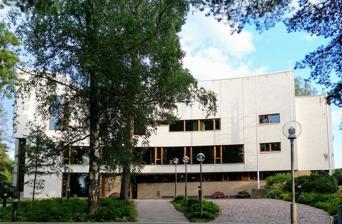
Building: Finnish State Guesthouse
Country: Finland
Year built: 1984
Building in Helsinki, Finland Finnish State Guesthouse Valtion vierastalo / Statens gästhus General information Coordinates 60°11′34″N 24°52′28″E / 60.1928°N 24.8745°E / 60.1928; 24.8745 Completed 1984 Renovated 2001, 2024 Cost EUR 3.5m Renovation cost EUR 19m (2024) Owner Finnish Government Technical details Material Masonry Floor count 3 Floor area 2,525 square metres (27,180 sq ft) Design and construction Architect(s) Einari Teräsvirta Developer Polar-Yhtymä The Finnish State Guesthouse ( Finnish : Valtion vierastalo , Swedish : Statens gästhus ) is the official visitor accommodation of the Finnish Government , located in the Munkkiniemi district of Helsinki . Background and use In the 1970s, the need arose for a better and more modern facility to accommodate official visitors. A building plot was earmarked for this purpose, carved out of parkland in Munkkiniemi, adjacent to the Hotel Kalastajatorppa to which it is connected by a tunnel; the rationale being that catering, housekeeping, and similar services could be provided by the hotel as part of their normal operations, thus negating the need for the guesthouse to employ its own permanent staff. The building was designed by architect Einari Teräsvirta , who had also designed Kalastajatorppa, and completed in 1984. The budgeted cost was c. FIM 22m, or over EUR 3.5m in today's money. The Guesthouse is reserved for use by foreign heads of state during state visits , and for other official visits by heads of government and other high-level visiting dignitaries. The facility's use is determined by the Government ( Valtioneuvosto ). In a typical year, the Guesthouse is used approximately ten times. Guests have included Prince Philip , Harald V , George H. W. Bush , Boris Yeltsin , Hillary Clinton , Donald Trump , Joe Biden , Xi Jinping and Ban Ki Moon , among others. As temporary presidential accommodation Following his March 2024 inauguration as the President of Finland , Alexander Stubb and his family were accommodated in the State Guesthouse, as the President's official residence Mäntyniemi , nearby some 1 kilometre (0.6 mi) away, was about to undergo an extensive renovation lasting several years. Previously, the Guesthouse also briefly accommodated President Mauno Koivisto in 1986. Architecture Teräsvirta designed the building to blend into its pinewood and rocky outcrop surroundings. Its exterior cladding features red-brown granite , light sandstone, and wood. Parts of the building have sea views over the nearby Laajalahti inlet. The building's floor area is 2,525 square metres (27,180 sq ft) (gross), laid out over three stories connected by a lift. In addition to living and dining areas it comprises 11 bedrooms or suites – including a 170 square metres (1,800 sq ft) master suite – as well as a sauna and swimming pool complex. Interior The interior design is by Antti Nurmesniemi , and furnishings by his wife Vuokko Nurmesniemi . With plain, white surfaces and large windows, the overall feel is light and airy. There is extensive use of natural wood and white marble, including in all the en-suite bathrooms. Much of the furniture and lighting fixtures are designs by Alvar Aalto , and other contents feature Finnish arts and design by the likes of Timo Sarpaneva , Raimo Utriainen , Sam Vanni , Pentti Kaskipuro , and Rafael Wardi [ fi ] . Refurbishment The building was first renovated in 1998–2001. In 2022–2024, a comprehensive refurbishment was carried out, at a cost of c. EUR 19m. As part of this, exterior and interior features were renovated and updated, security features were strengthened, and technical infrastructure modernised. Solar panels were fitted on the roof and a new ground source heat pump based heating system installed, to reduce the building's carbon footprint. References